Saint Louis University School of Law

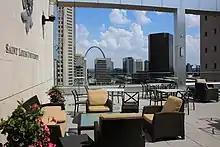
12th-floor rooftop at Scott Hall

The Law School is located in Scott Hall, a 12-story facility located at 100 North Tucker Boulevard in Downtown Saint Louis. The building contains classrooms; the Vincent C. Immel Law Library, named after a former professor who taught at the Law School from 1958 to 2004, the school's administrative and faculty offices; event space; and a restaurant called "Chris' at the Docket." The legal clinics are housed on the 7th floor of the building. The 12th floor, which was added to the building during renovations, is almost entirely glass, is home to a court room that occasionally hears appeals for the Eastern District of Missouri and offers views of the surrounding downtown area. The school's downtown location puts it in close proximity to many law firms and city, state, and federal courts.